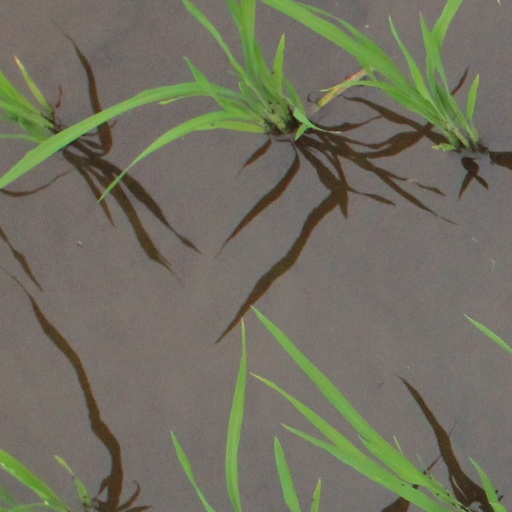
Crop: rice